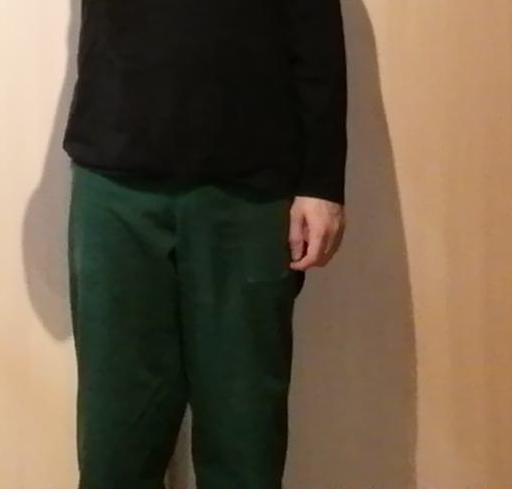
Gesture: no_gesture